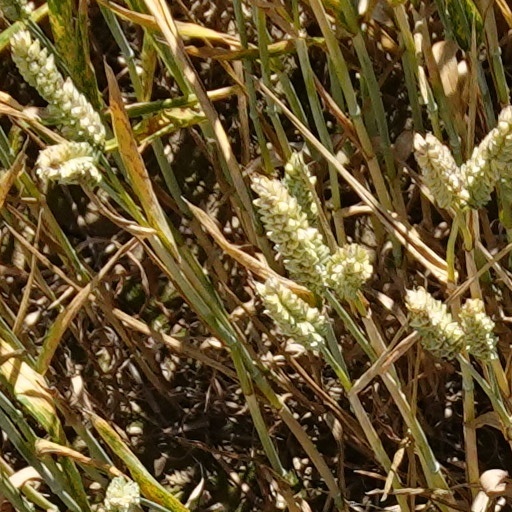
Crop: wheat